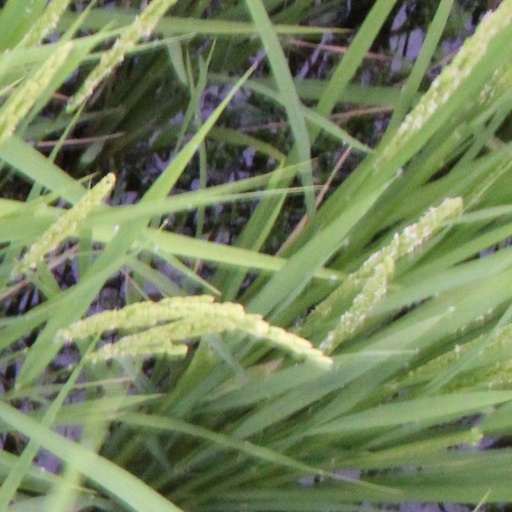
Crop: rice